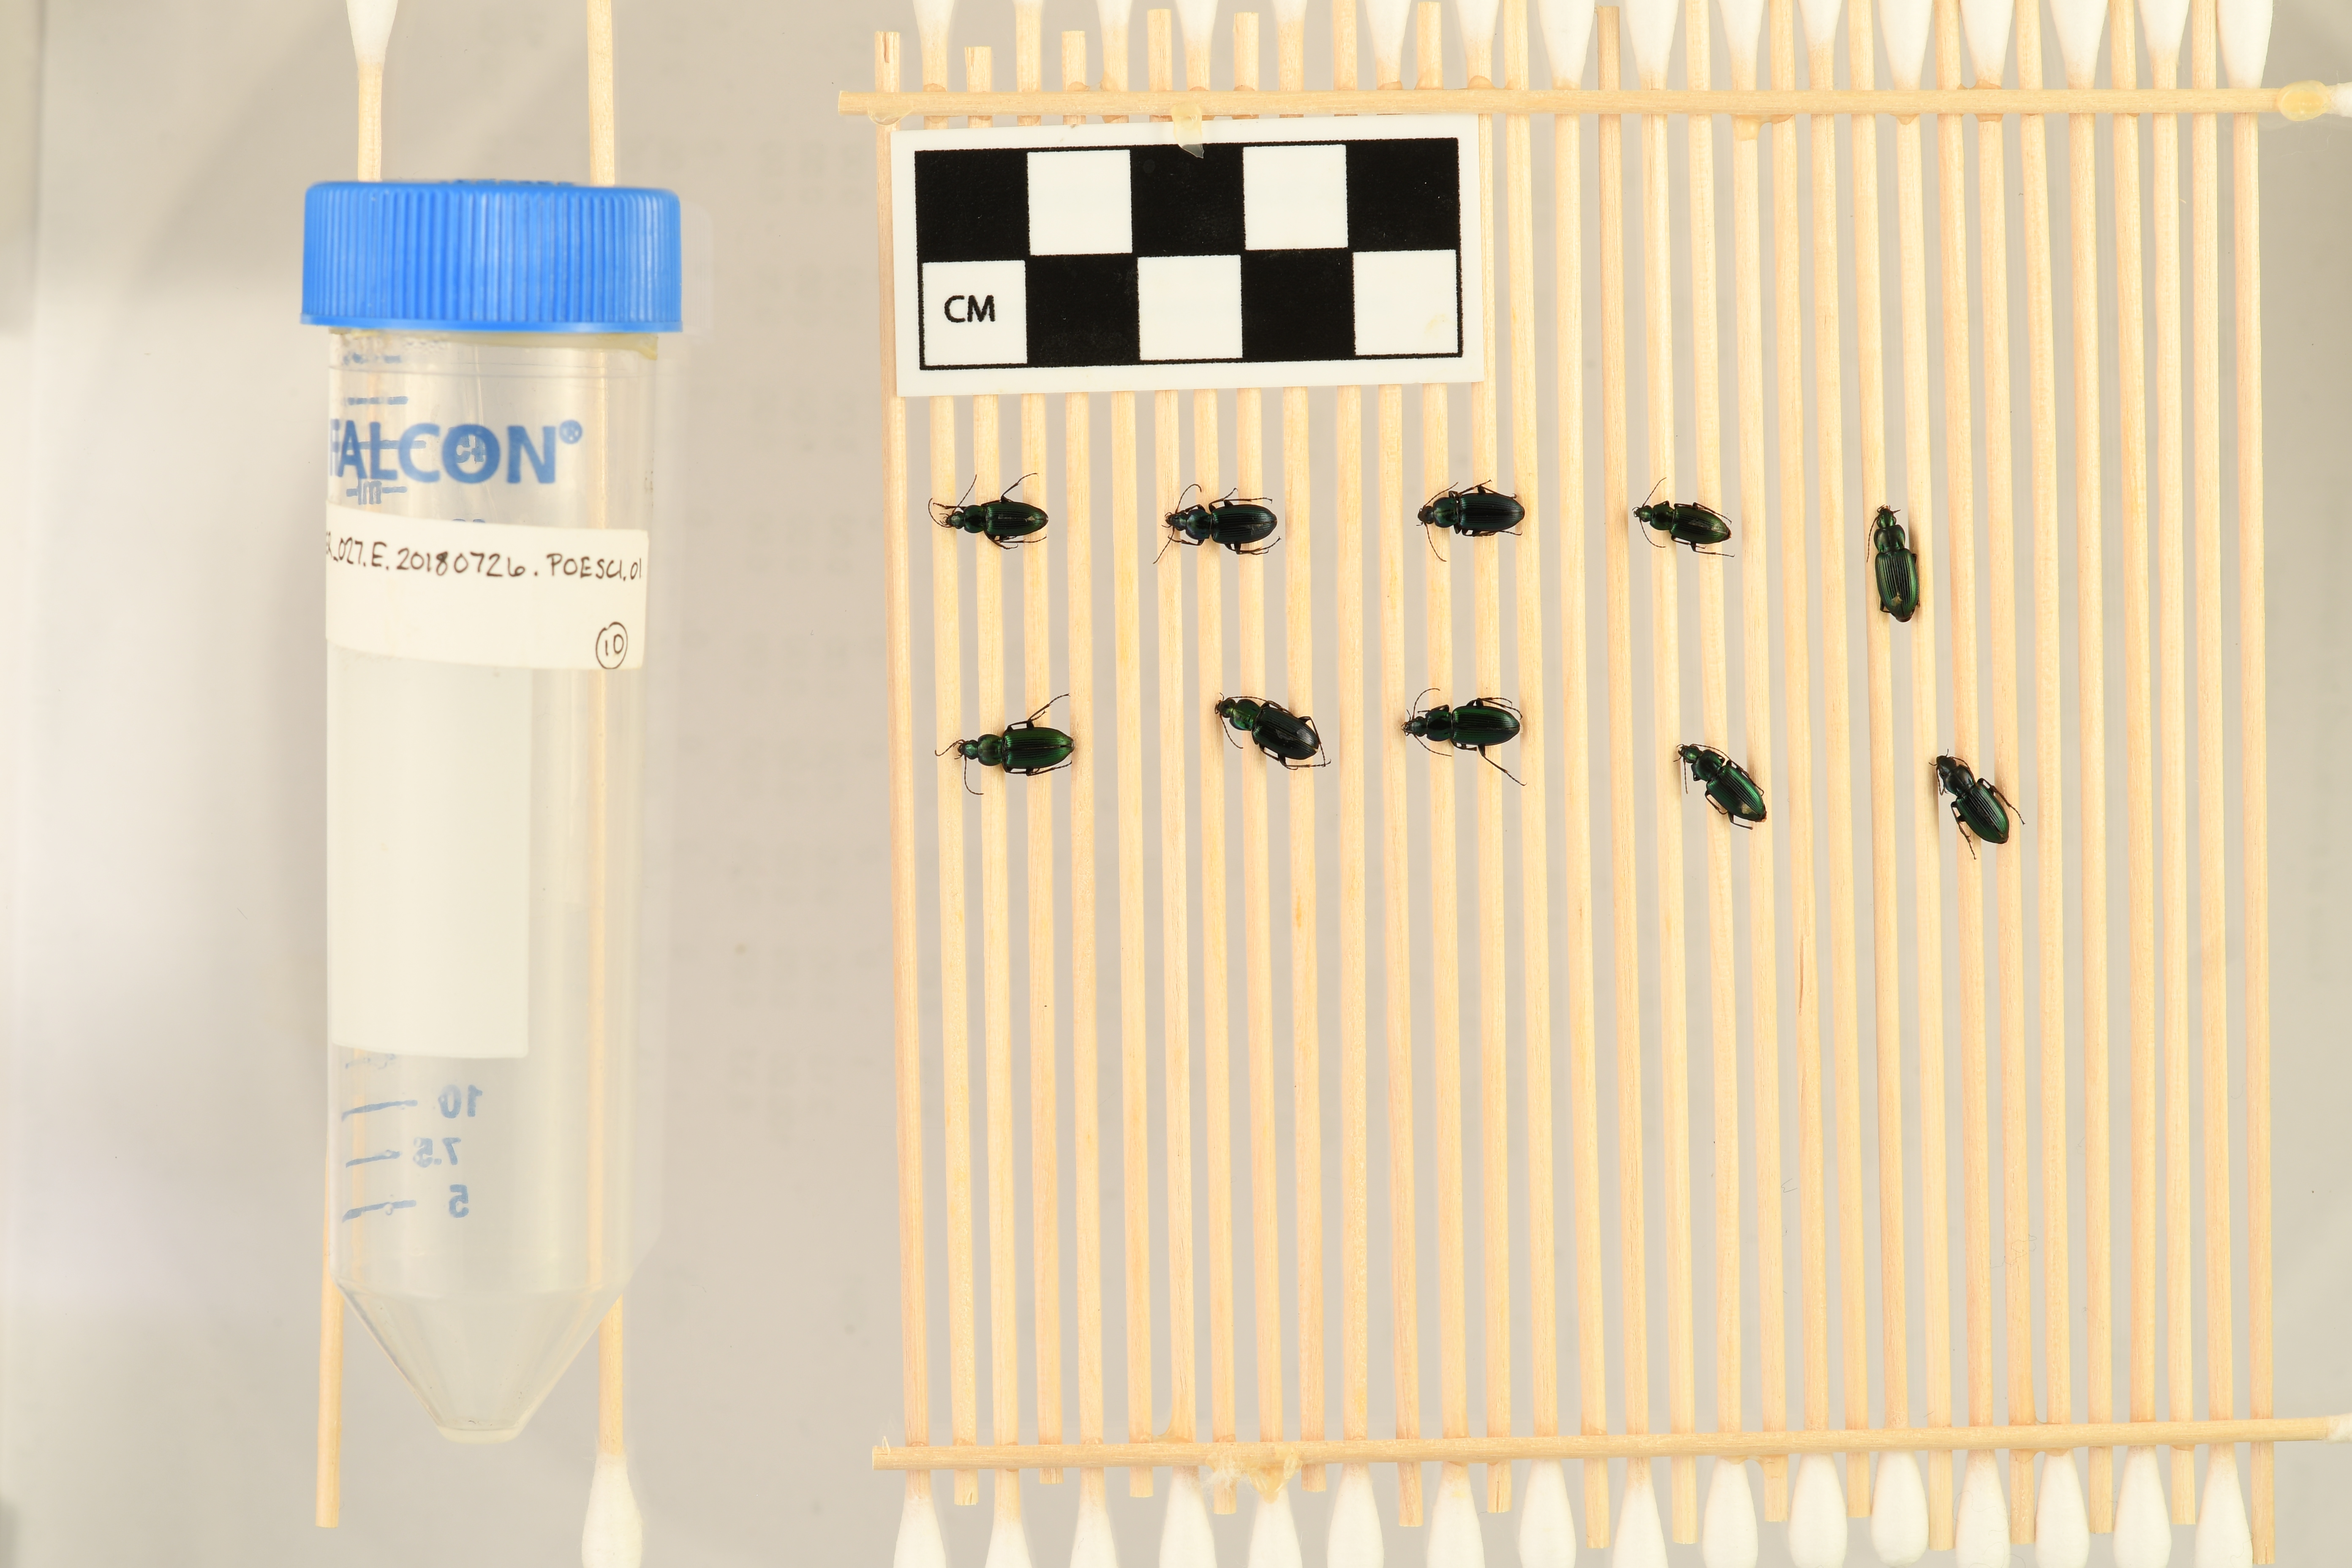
Poecilus scitulus — North Sterling NEON, plot STER_027. Beetle 1, ElytraLength: 0.6019 cm (lying flat: Yes)

Poecilus scitulus — North Sterling NEON, plot STER_027. Beetle 1, ElytraWidth: 0.2959 cm (lying flat: Yes)

Poecilus scitulus — North Sterling NEON, plot STER_027. Beetle 2, ElytraLength: 0.6041 cm (lying flat: Yes)

Poecilus scitulus — North Sterling NEON, plot STER_027. Beetle 2, ElytraWidth: 0.3266 cm (lying flat: Yes)

Poecilus scitulus — North Sterling NEON, plot STER_027. Beetle 3, ElytraLength: 0.6224 cm (lying flat: Yes)

Poecilus scitulus — North Sterling NEON, plot STER_027. Beetle 3, ElytraWidth: 0.3368 cm (lying flat: Yes)

Poecilus scitulus — North Sterling NEON, plot STER_027. Beetle 4, ElytraLength: 0.5297 cm (lying flat: Yes)

Poecilus scitulus — North Sterling NEON, plot STER_027. Beetle 4, ElytraWidth: 0.2846 cm (lying flat: Yes)

Poecilus scitulus — North Sterling NEON, plot STER_027. Beetle 5, ElytraLength: 0.6543 cm (lying flat: Yes)

Poecilus scitulus — North Sterling NEON, plot STER_027. Beetle 5, ElytraWidth: 0.3541 cm (lying flat: Yes)

Poecilus scitulus — North Sterling NEON, plot STER_027. Beetle 6, ElytraLength: 0.644 cm (lying flat: Yes)

Poecilus scitulus — North Sterling NEON, plot STER_027. Beetle 6, ElytraWidth: 0.3674 cm (lying flat: Yes)

Poecilus scitulus — North Sterling NEON, plot STER_027. Beetle 7, ElytraLength: 0.6253 cm (lying flat: Yes)

Poecilus scitulus — North Sterling NEON, plot STER_027. Beetle 7, ElytraWidth: 0.329 cm (lying flat: Yes)

Poecilus scitulus — North Sterling NEON, plot STER_027. Beetle 8, ElytraLength: 0.6326 cm (lying flat: Yes)

Poecilus scitulus — North Sterling NEON, plot STER_027. Beetle 8, ElytraWidth: 0.3368 cm (lying flat: Yes)

Poecilus scitulus — North Sterling NEON, plot STER_027. Beetle 9, ElytraLength: 0.5917 cm (lying flat: Yes)

Poecilus scitulus — North Sterling NEON, plot STER_027. Beetle 9, ElytraWidth: 0.3103 cm (lying flat: Yes)

Poecilus scitulus — North Sterling NEON, plot STER_027. Beetle 10, ElytraLength: 0.5754 cm (lying flat: Yes)

Poecilus scitulus — North Sterling NEON, plot STER_027. Beetle 10, ElytraWidth: 0.3187 cm (lying flat: Yes)